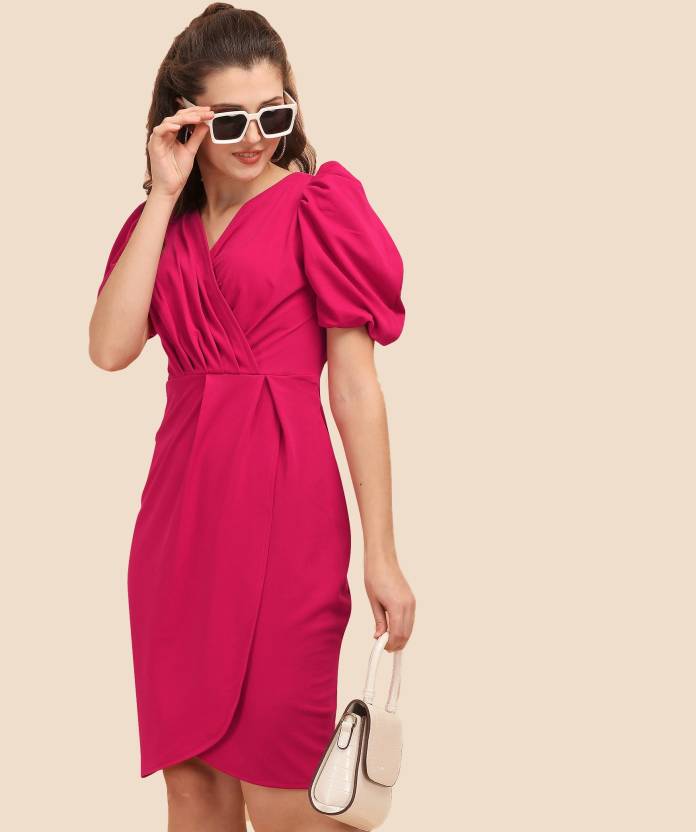
Product: Women Wrap Pink Dress
Price: ₹349
Colors: Pink
Pattern: Solid
Description: Easy and elegant, pick this skater dress to give your closet an effortless sartorial update. Tailored in a swiss dotted fabric, the dress features a smocking detail and ruffles along the hem .it come with long puff sleeves.
Style Tip: Complete the look with heels and a ting sling.